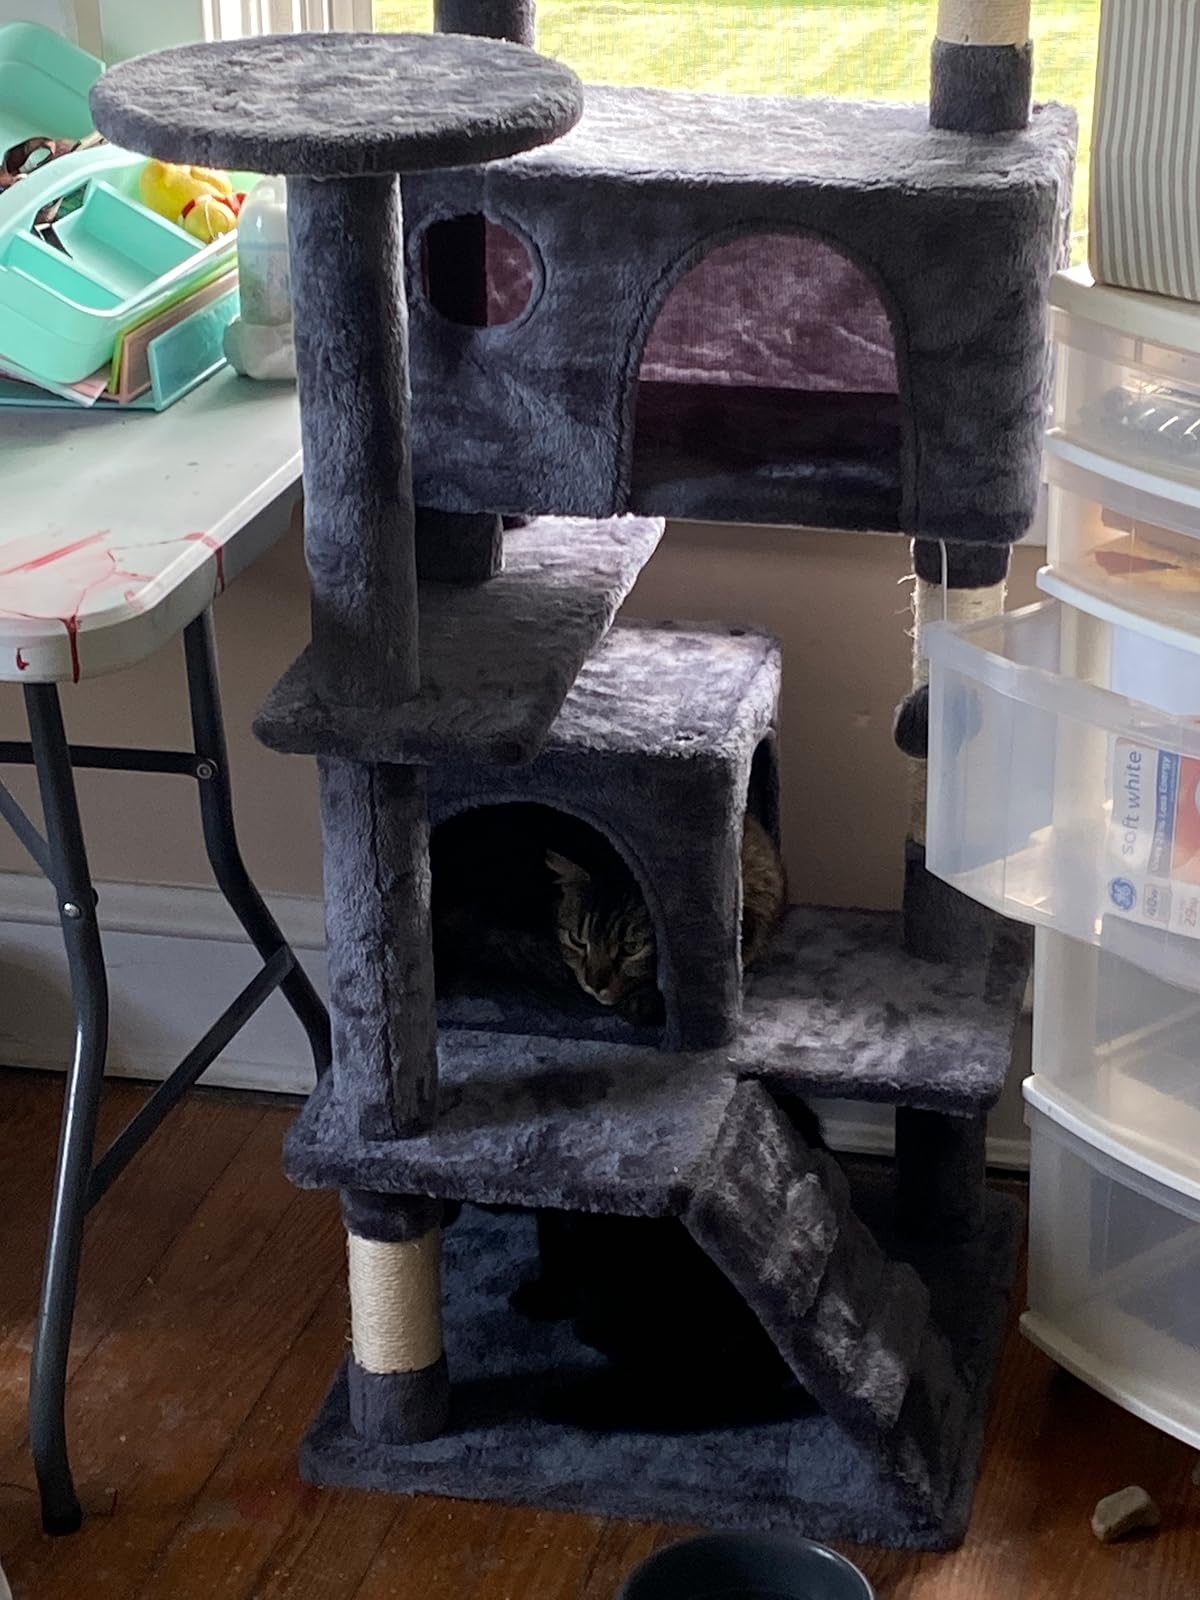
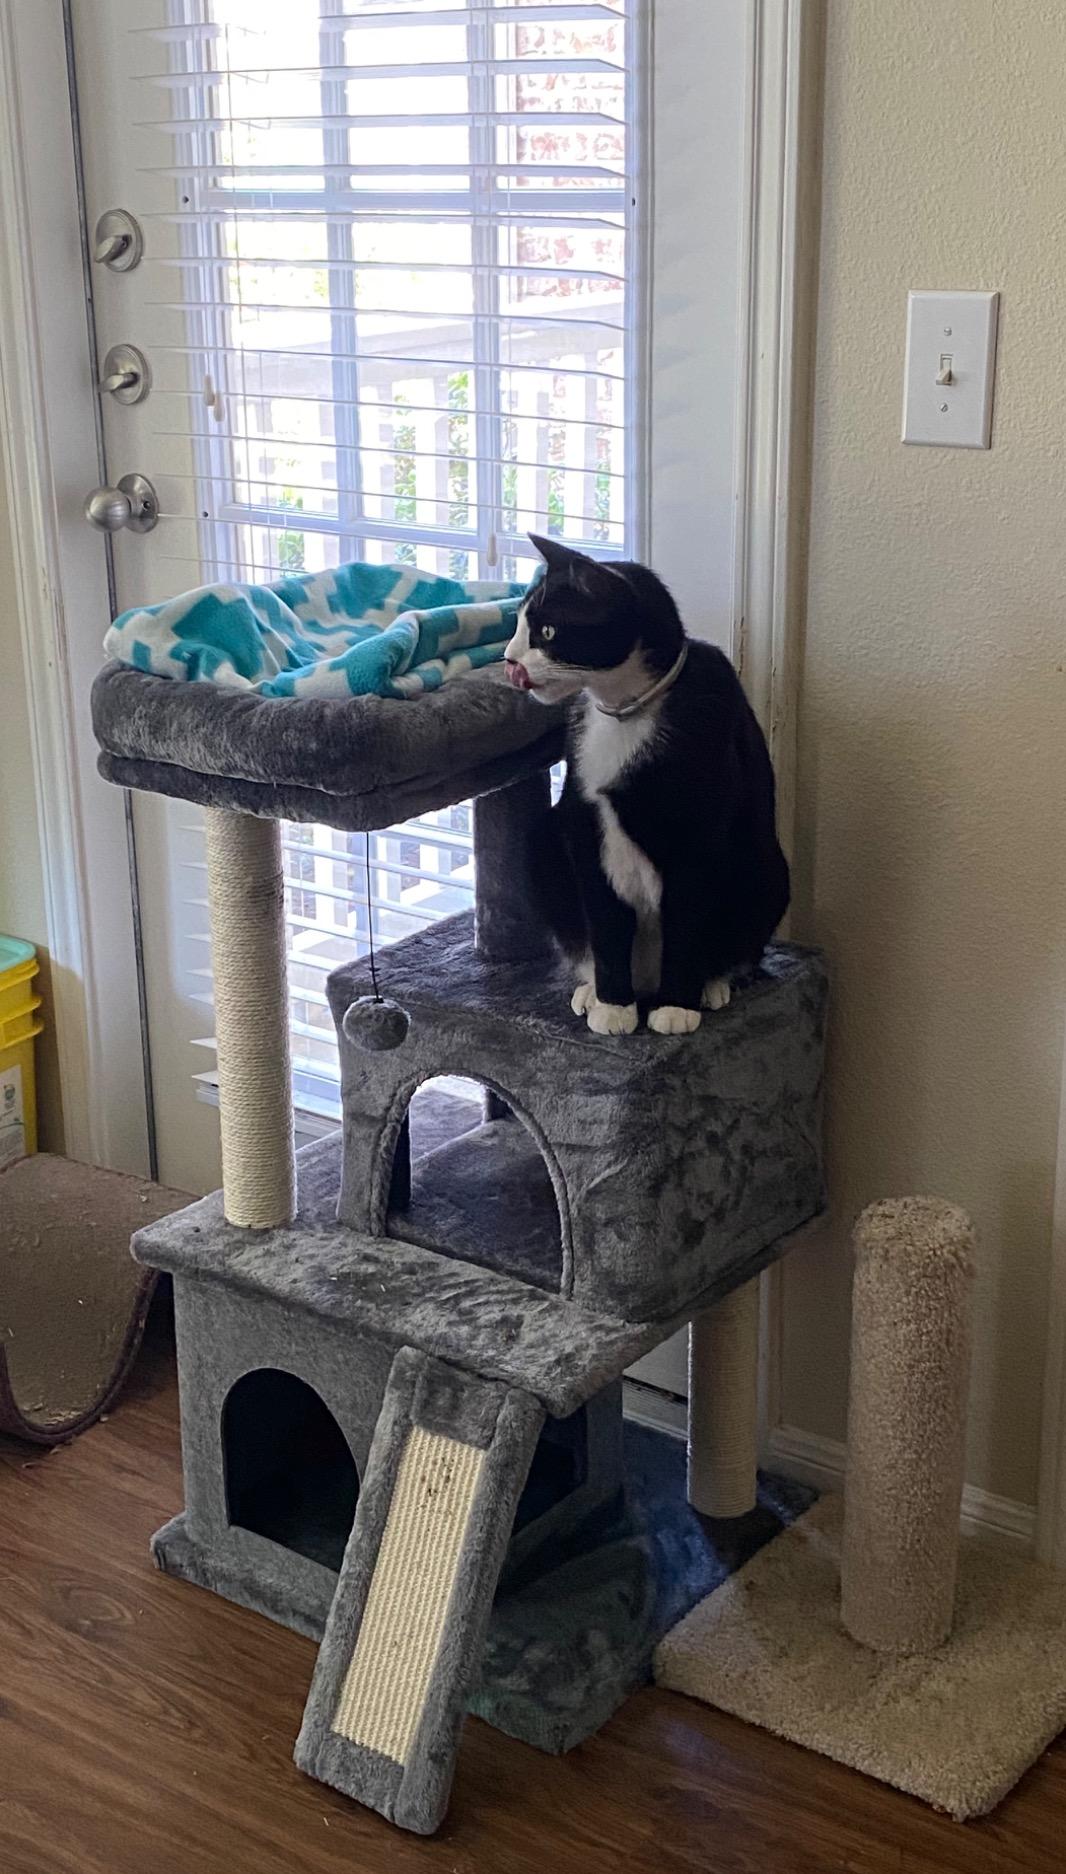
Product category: items_cat tree
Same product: no